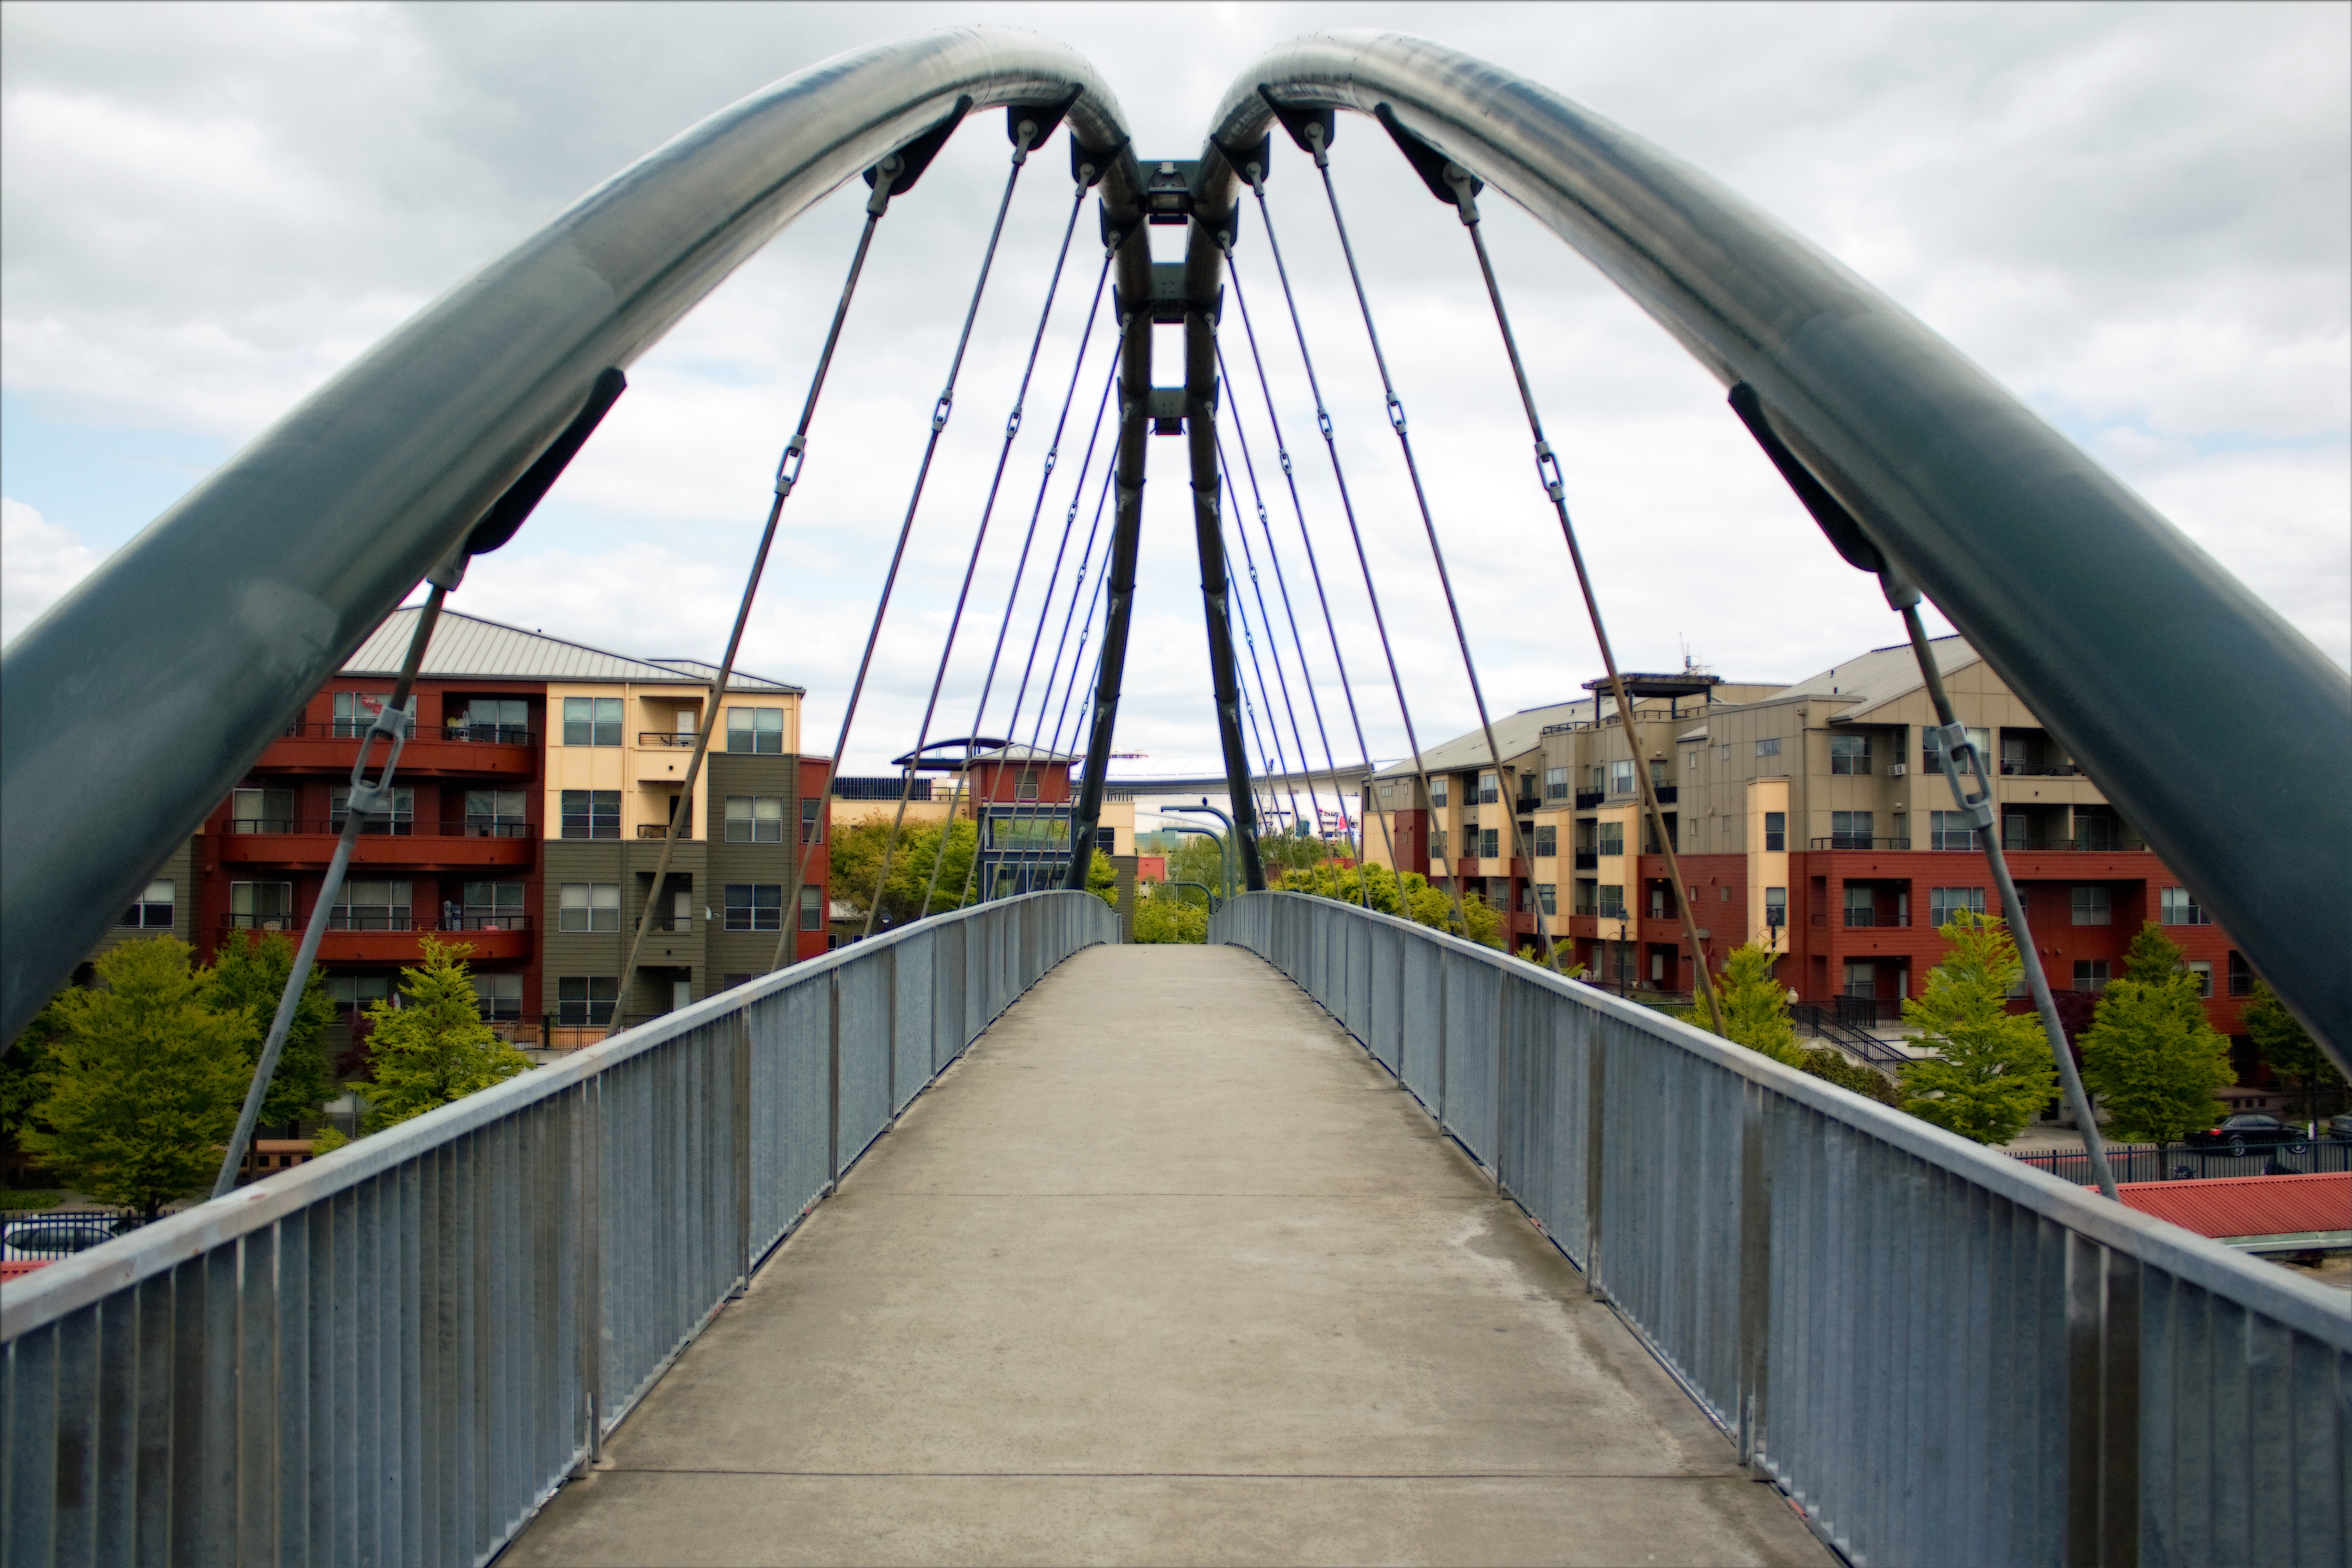
pedestrian, architecture, bridge, photographer, train, downtown, transport, canon, station, public transport, eos, rebel, the, digital, chinatown, oregon, portland, perfect, ian, amtrak, union, sane, xsi, cable stayed bridge, arch bridge, truss bridge, skyway, nonbuilding structure